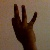
The image shows a hand gesture representing the number 9 in Indian Sign Language.